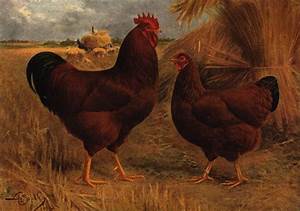
Label: gallina